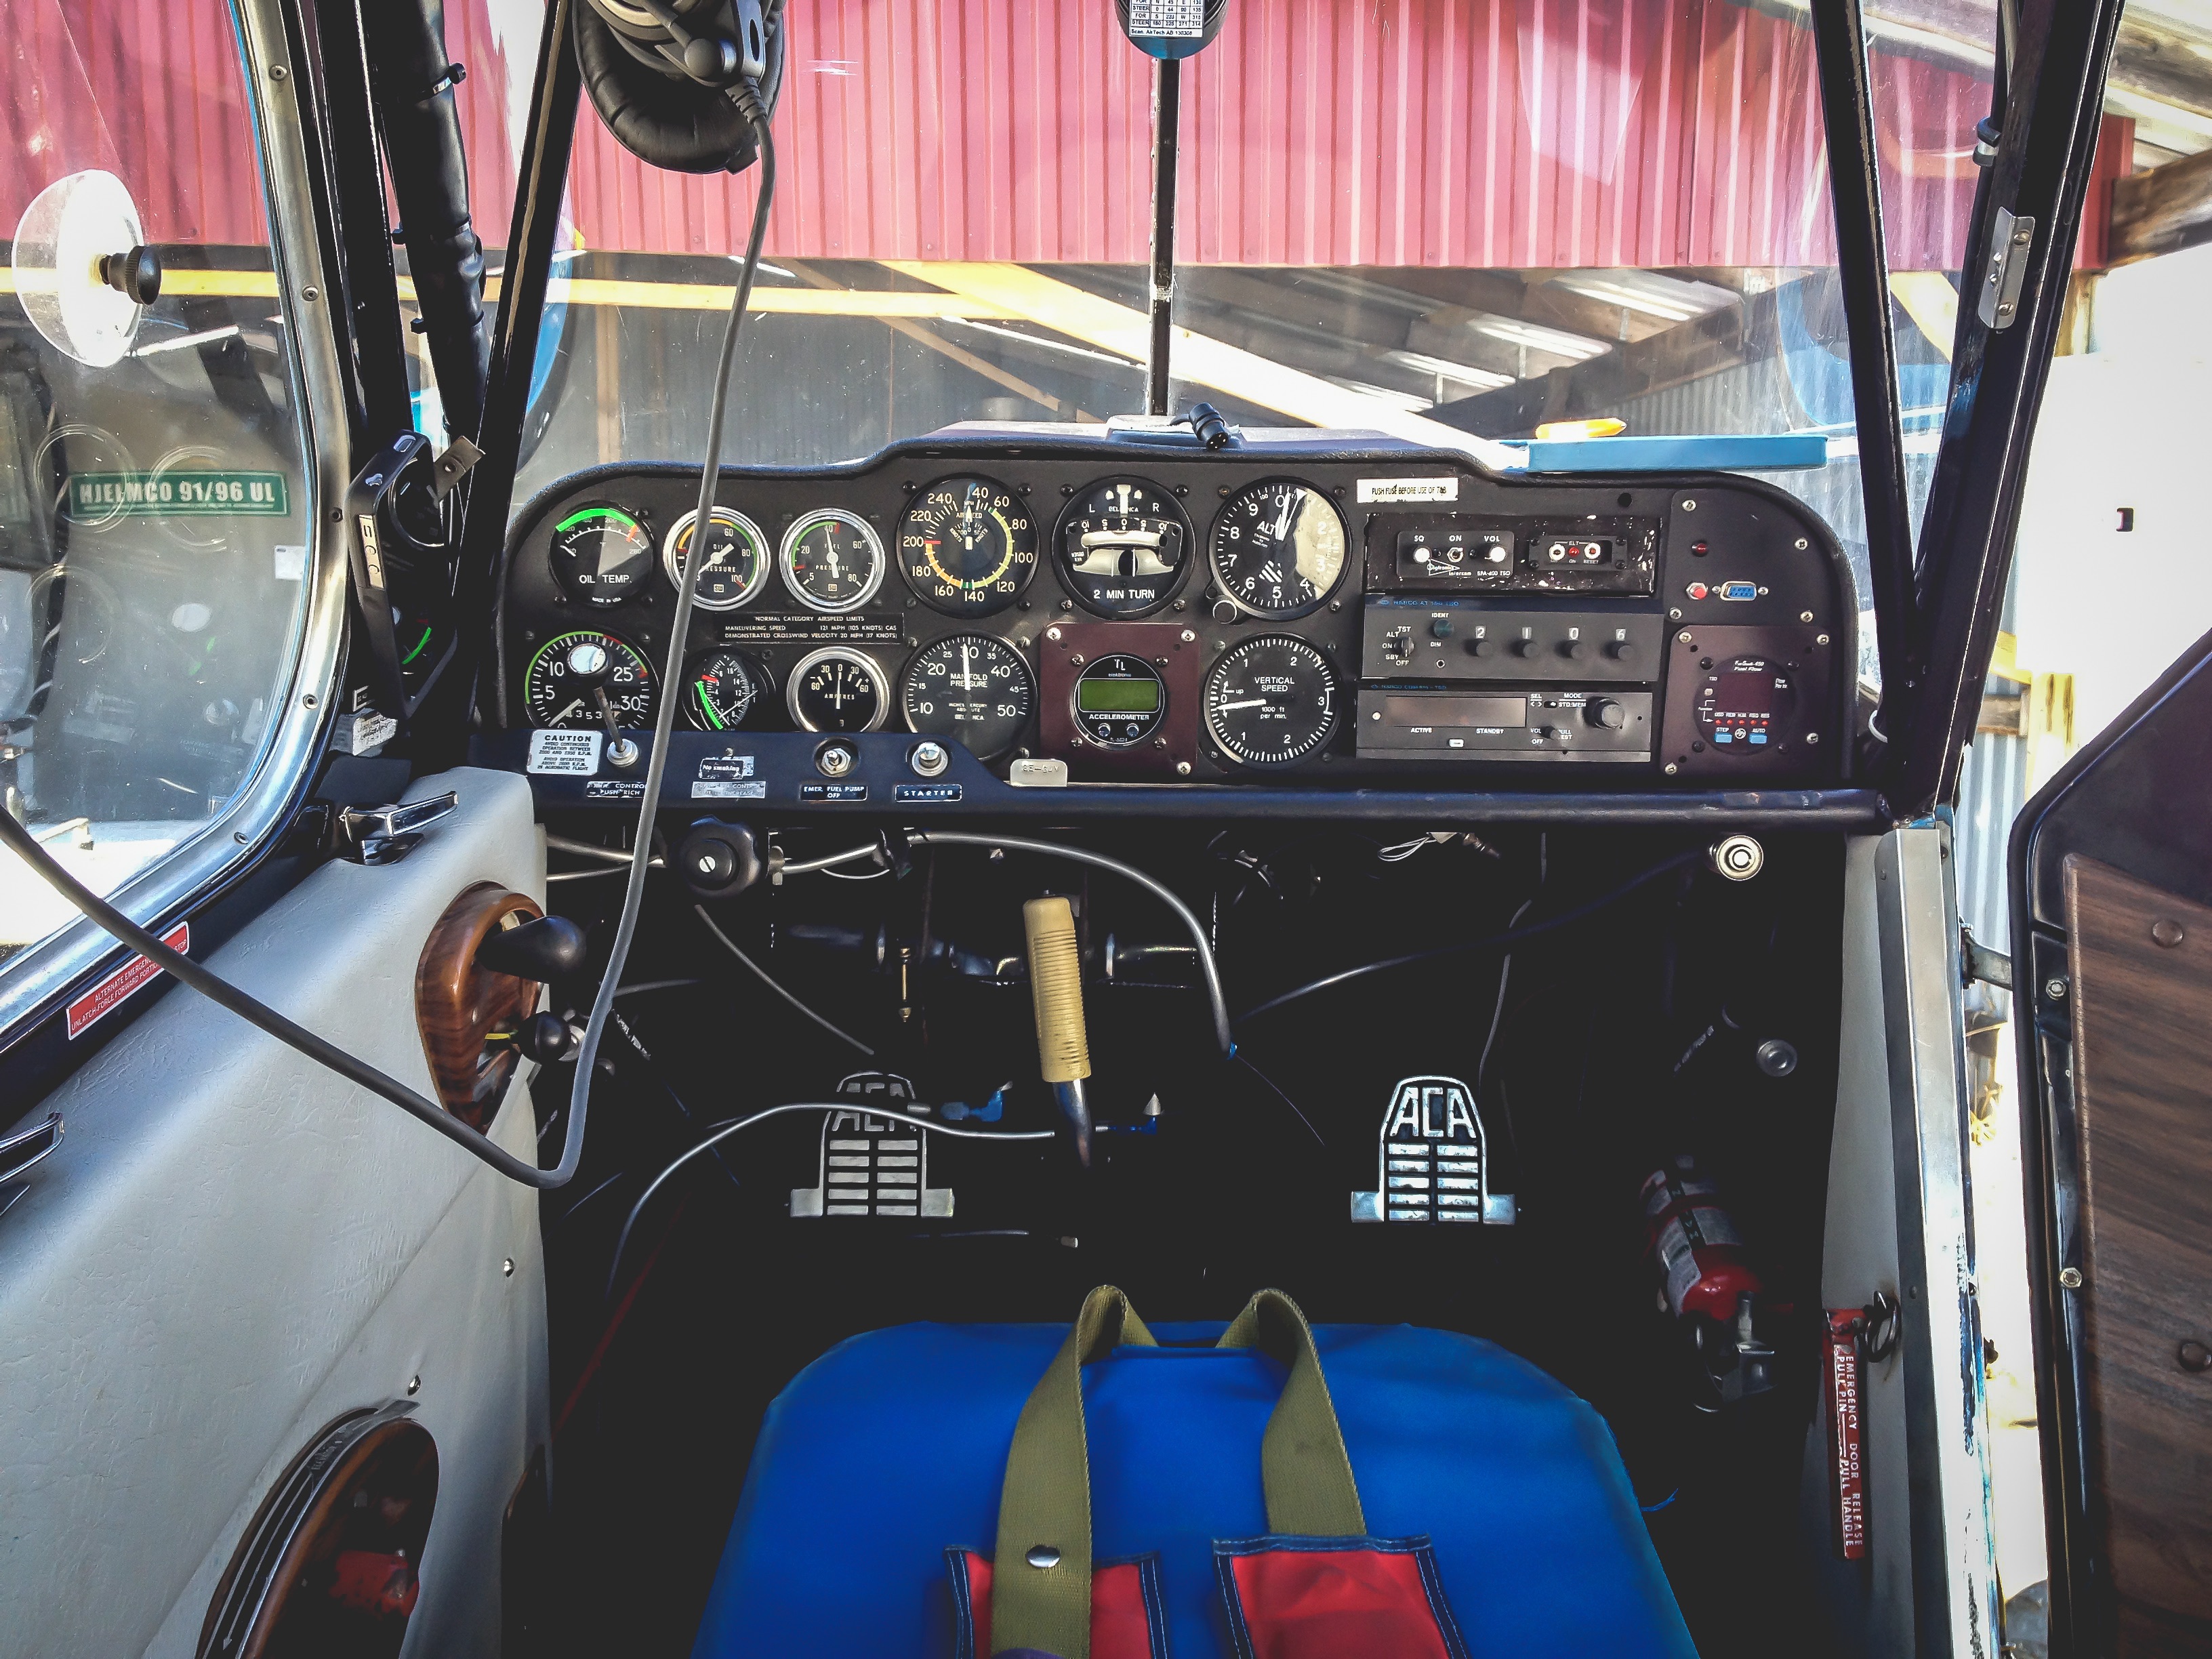
car, vehicle, cockpit, antique car, land vehicle, automobile make